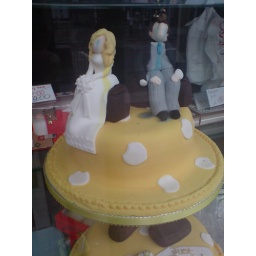
Spotted in the window of a cake shop in Ealing.